Jean Aitken Bell

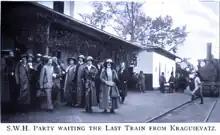
SWH party waiting for the last train

The hospital group in an over-crowded train moved on to Krishevaiz then endured walking from morning till night in a five week trek from 5 November, including a final two weeks in the mountain area between Idpek and Podgoritsa. The Serbian army was sometimes ahead on the road, or behind the group or they were all mixed together along with hundreds of local refugees, riding in bullock carts, through thick clinging mud. To start with Bell and the nurses had to follow the wagons to see the route, and spend nights on the wagons which stretched for miles, later in the mountains, there were only roofless huts, or spaces behind rocks to rest in, surrounded by deep snow.